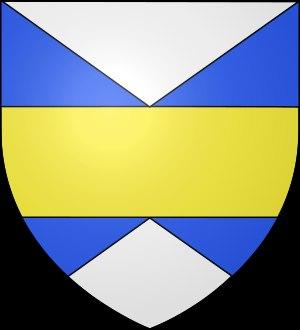
Emmanuel-Philibert de Pingon, baron de Cusy, seigneur de Premeyzel, natif de Chambéry, est issu d'une famille savoyarde originaire du Bugey. Il occupa certains des postes les plus importants des duchés de Savoie et de Genevois : avocat au Parlement Français de Chambéry en 1549, sous le règne du roi Henri II, premier syndic de Chambéry, président du conseil de Genevois à Annecy en 1559, conseiller d'État, référendaire et historiographe, à Chambéry en 1561, puis à Turin en 1563 du duc Emmanuel-Philibert de Savoie.